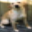
Label: dog